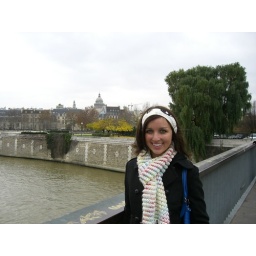
me on a bridge near the boat harbor